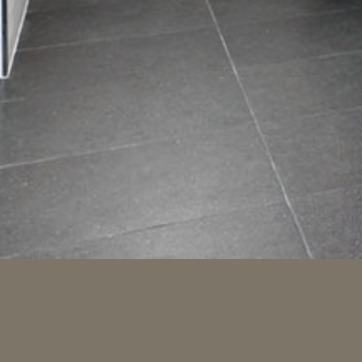
Material: tile